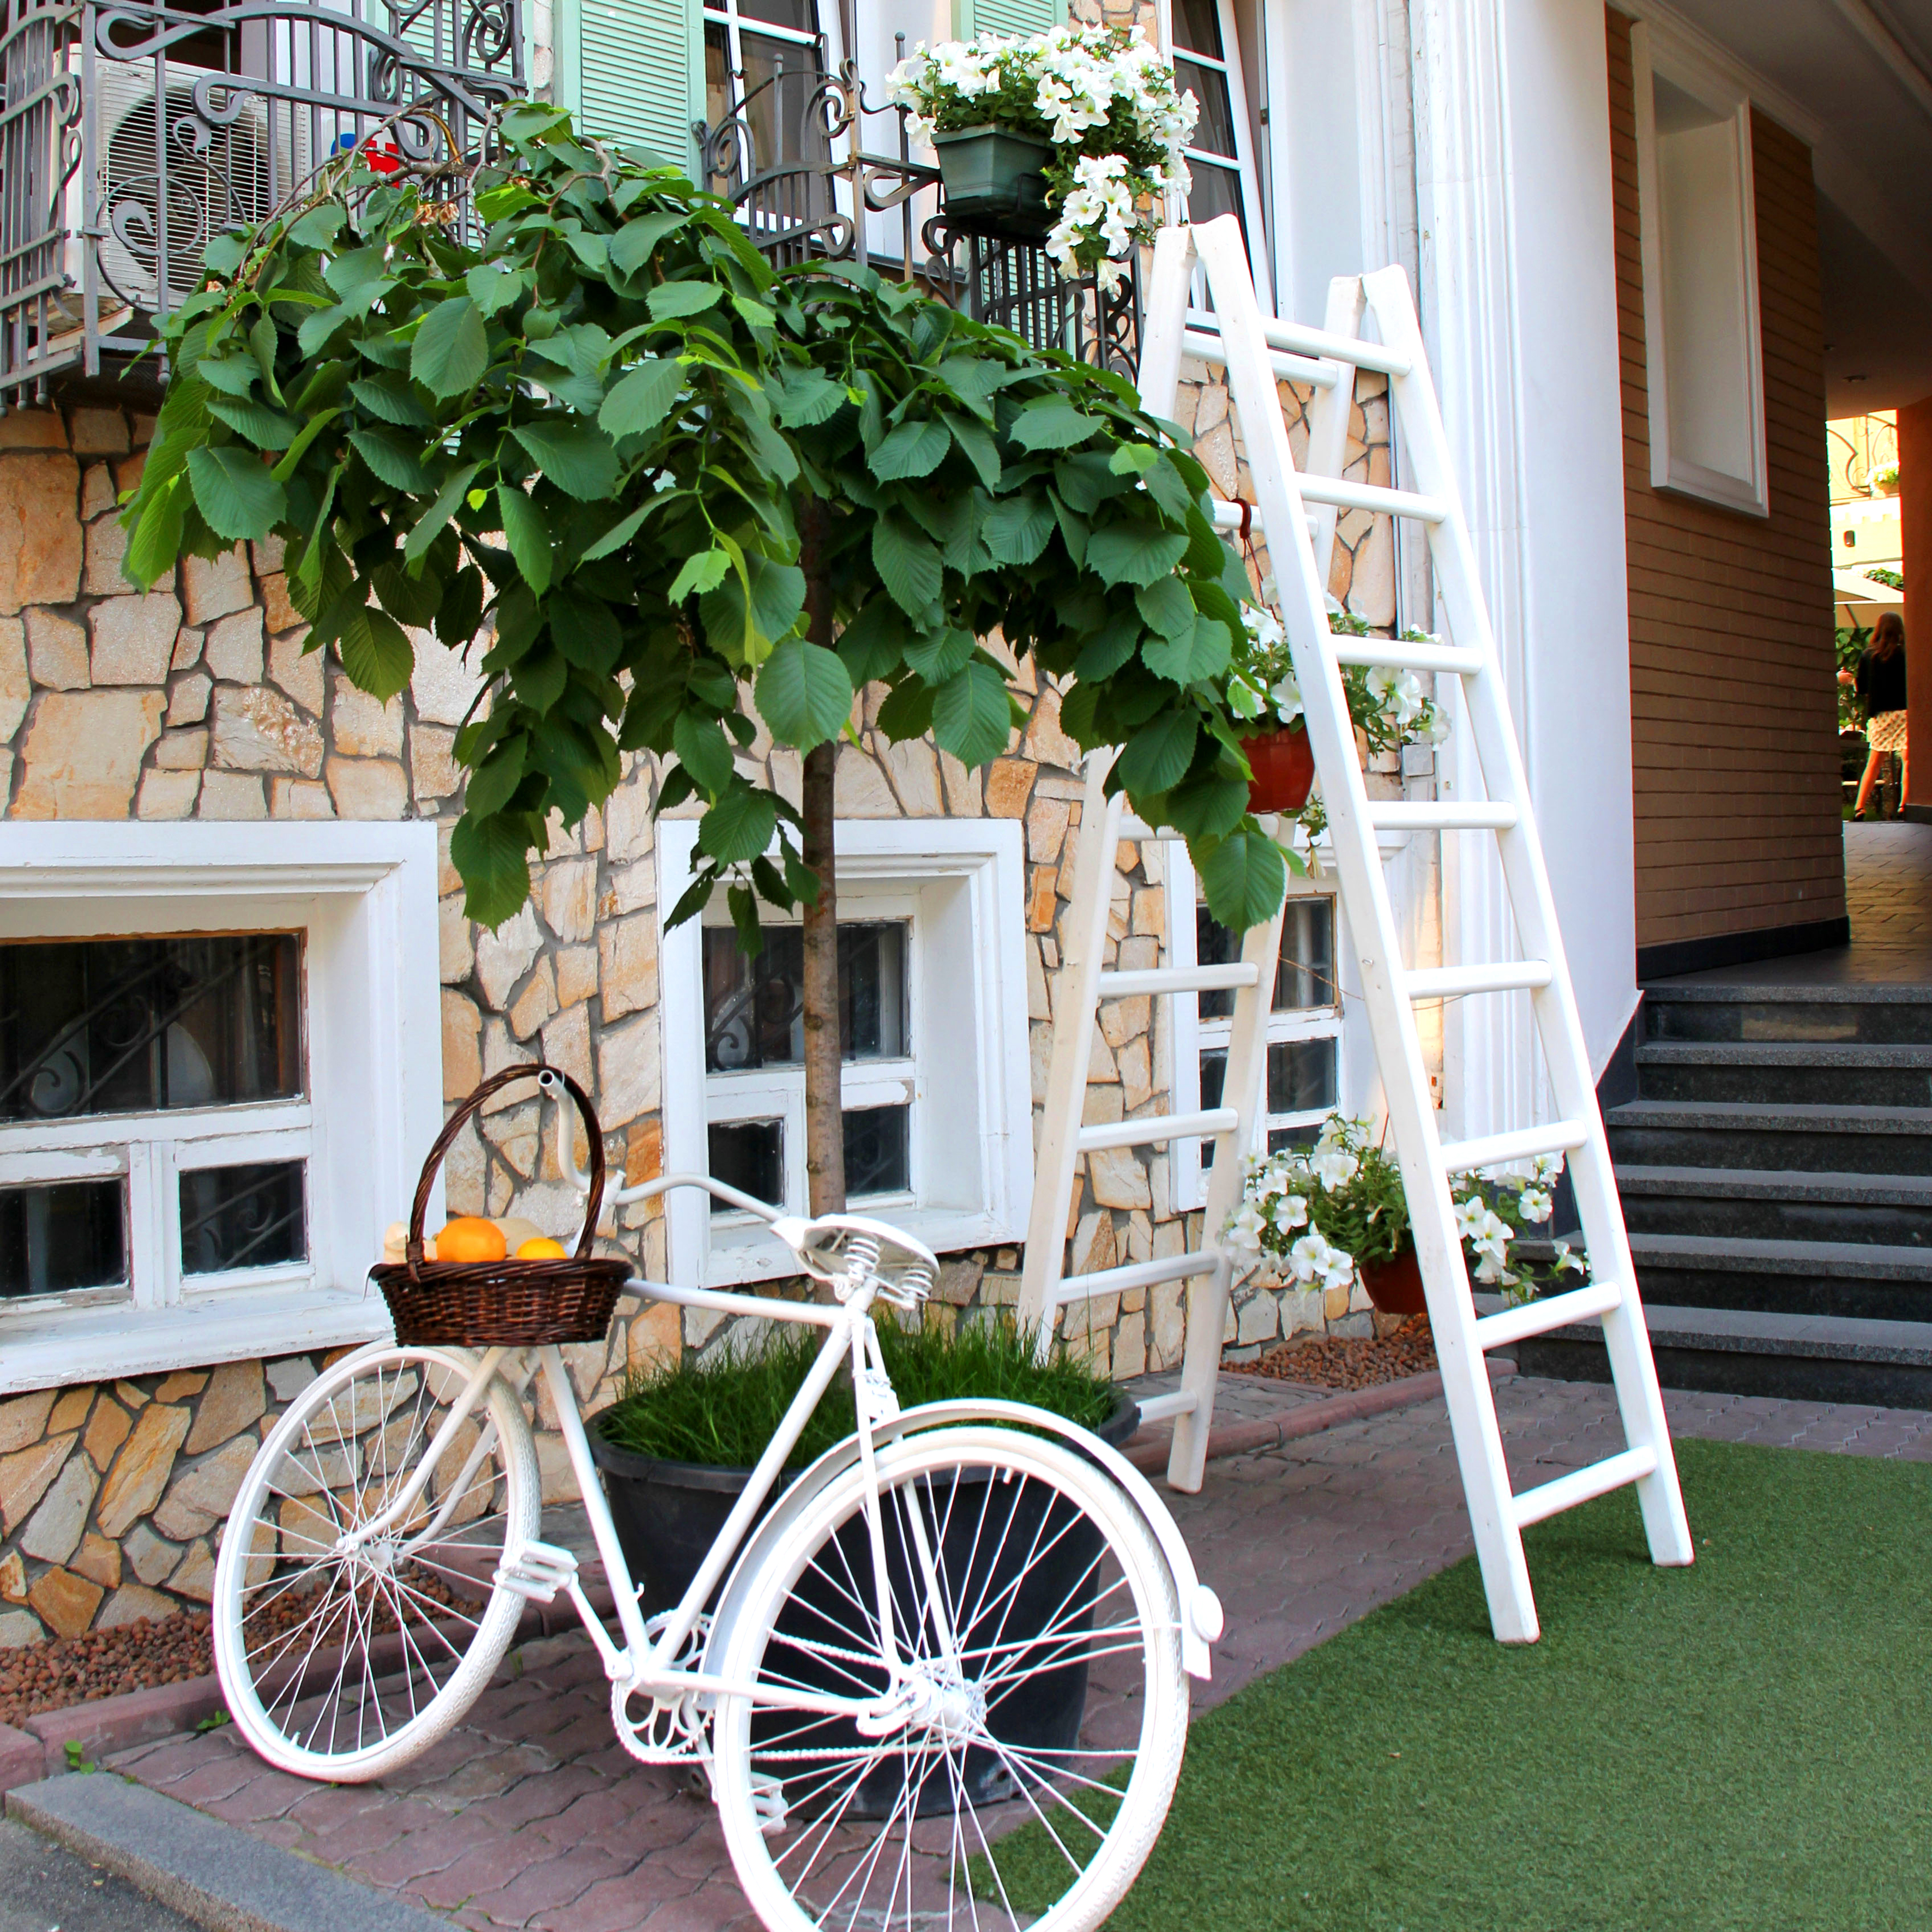
tree, grass, architecture, wood, wheel, house, flower, window, building, bicycle, bike, home, pavement, summer, vehicle, cottage, backyard, patio, garden, basket, ladder, plants, outdoors, luxury, stairs, fruits, carriage, yard, floristry, outdoor structure